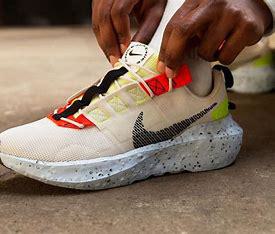
Brand: Nike
Model: Crater Impact